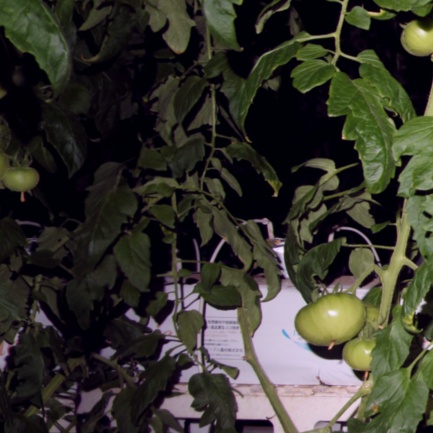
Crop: tomato